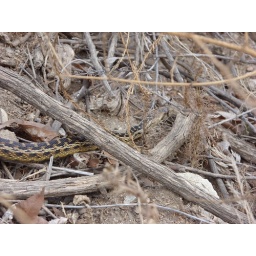
This was actually along the ridge of the west river bed catching some rays in October.